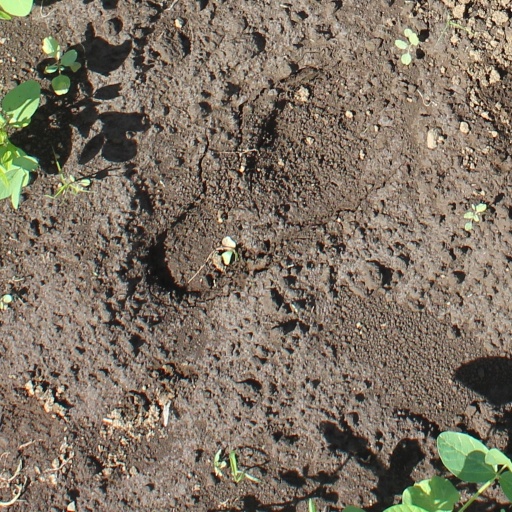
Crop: soybean